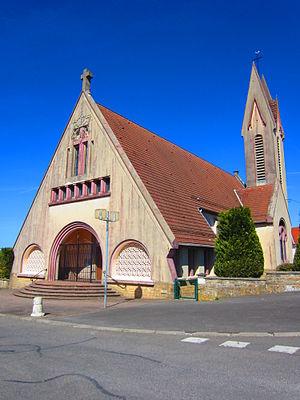
Eglise Heumont Rehon
Réhon est une commune française située au nord du département de Meurthe-et-Moselle, dans la région Grand Est. La ville appartient au canton de Mont-Saint-Martin et est située dans l'arrondissement de Briey. Ses habitants sont les Réhonnais.